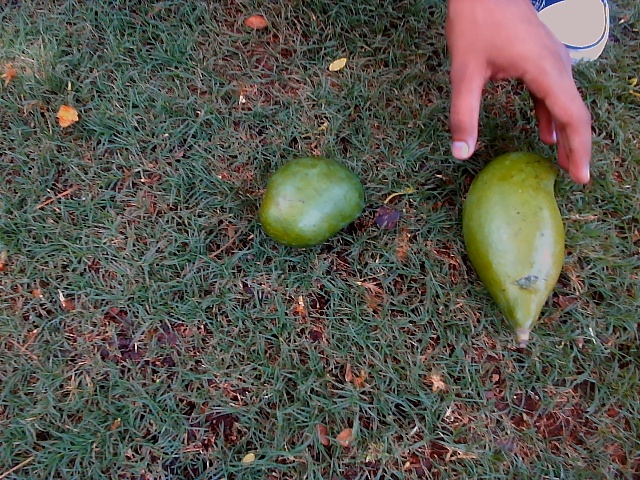
Label: Raw_Mango